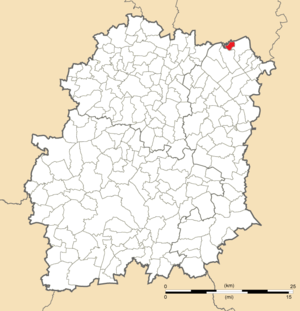
Carte de position de Crosne en Essonne
Crosne est une commune française située à dix-huit kilomètres au sud-est de Paris dans le département de l’Essonne en région Île-de-France.